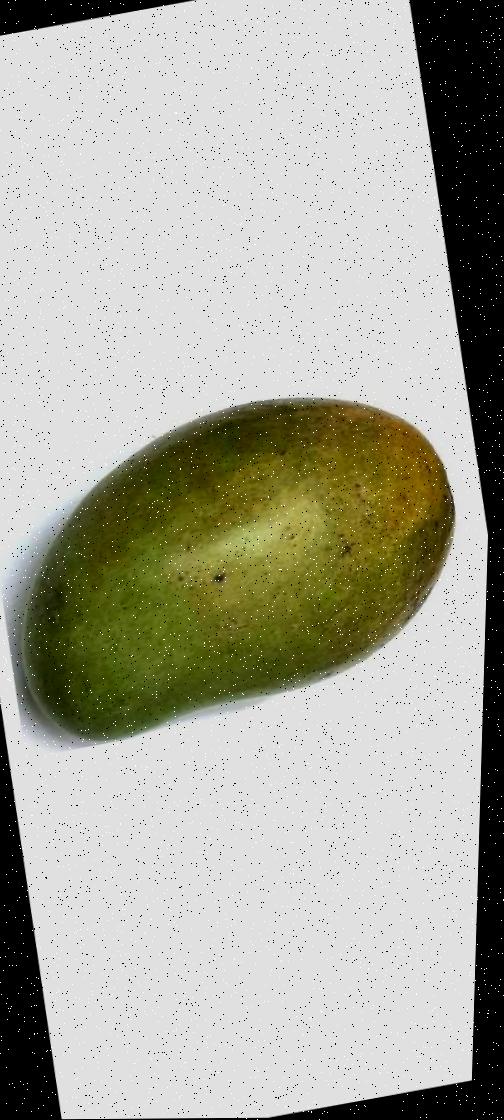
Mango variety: Rupali